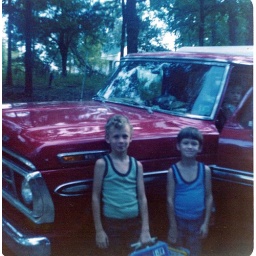
1974 Eric & Chris by red truck